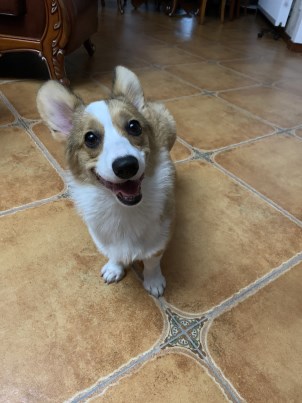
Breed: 2909-n000116-Cardigan